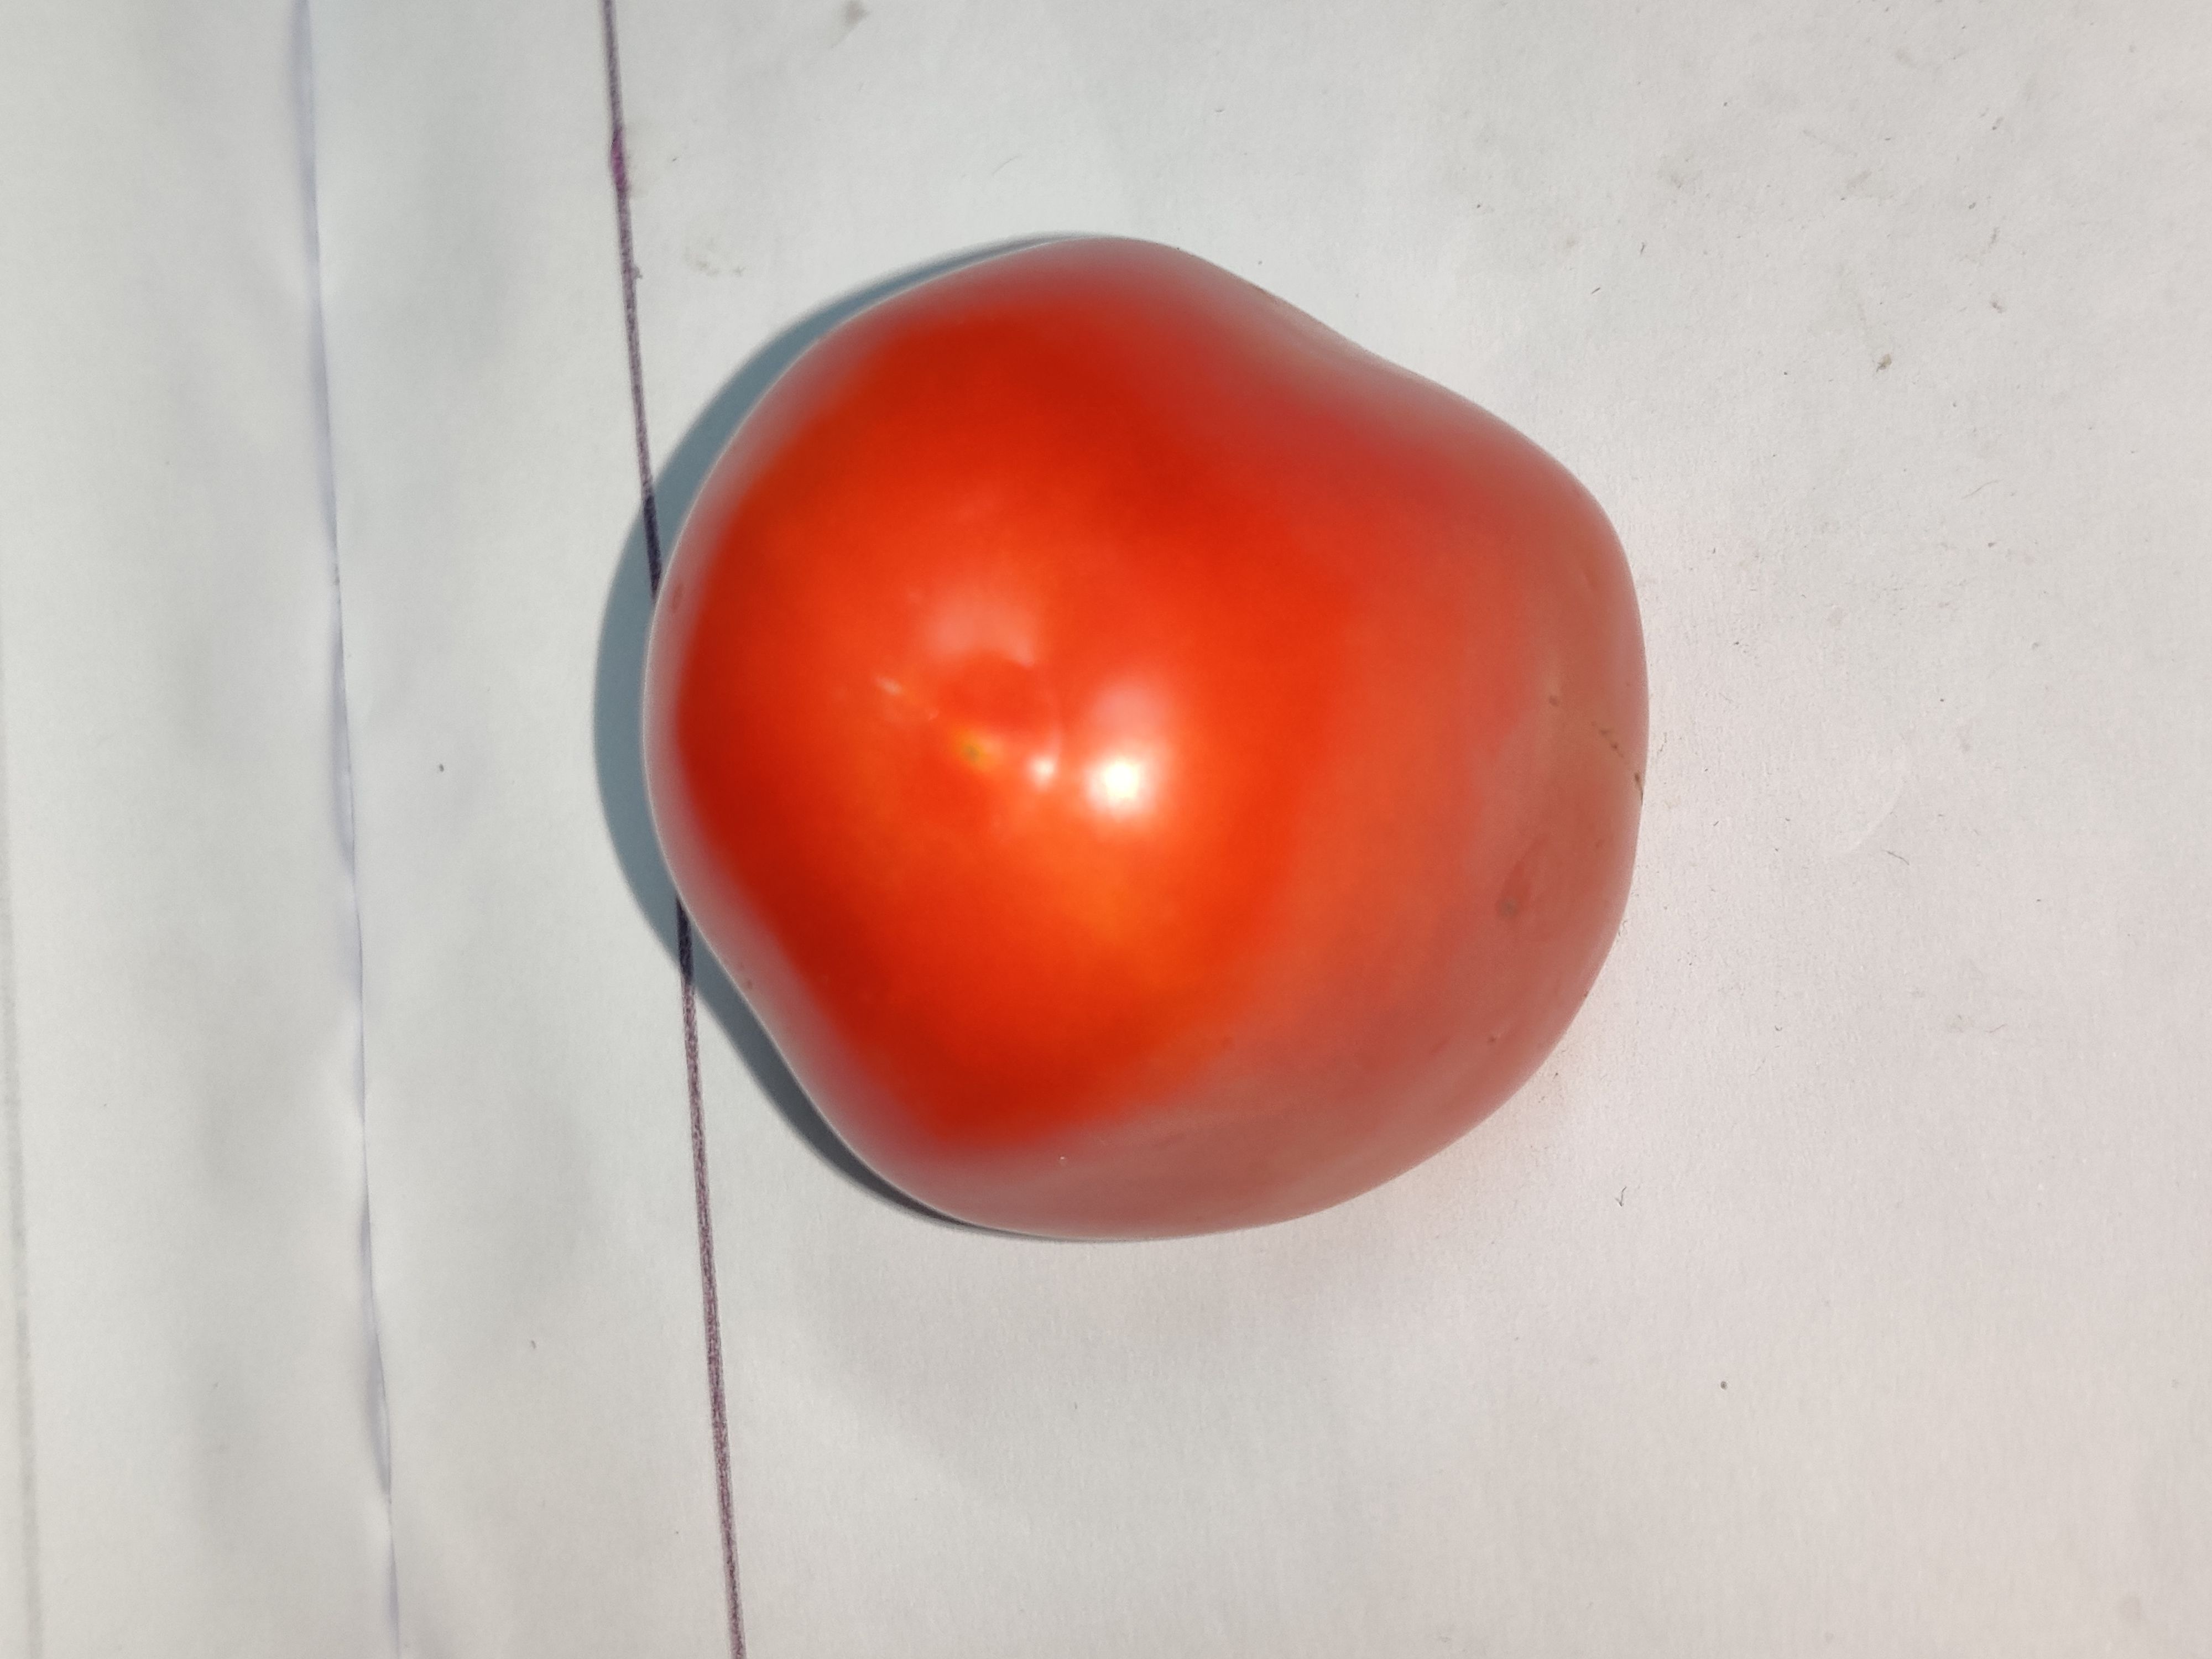
Fruit: tomatoes
Grade: 1st-grade